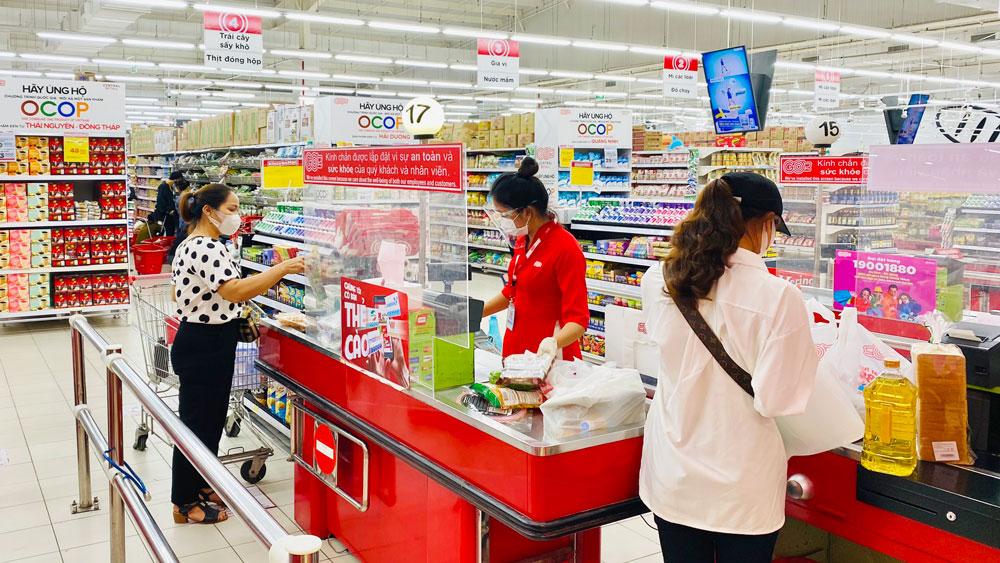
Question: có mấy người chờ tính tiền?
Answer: có một người chờ tính tiền